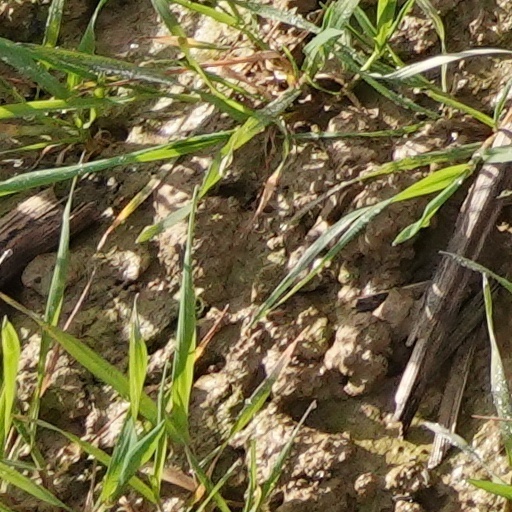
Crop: wheat